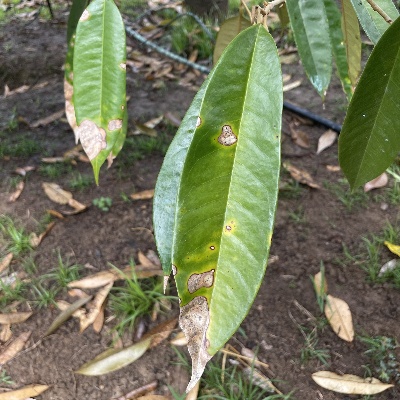
Label: Leaf_Phomopsis